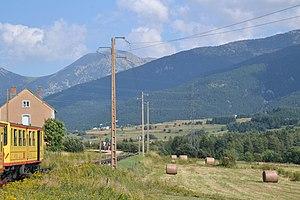
Gare de Bolquère - Eyne, ligne de Cerdagne (commune de Bolquère, Pyrénées-Orientales, France).